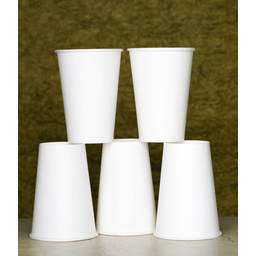
Label: paper